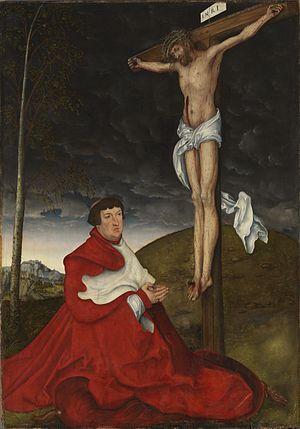
Lucas Maler, dit Lucas Cranach l’Ancien, né le 4 octobre 1472 à Kronach et mort le 16 octobre 1553 à Weimar, est un peintre et graveur de la Renaissance allemande.
Albert de Brandebourg fut archevêque et cardinal de l'Église catholique romaine.